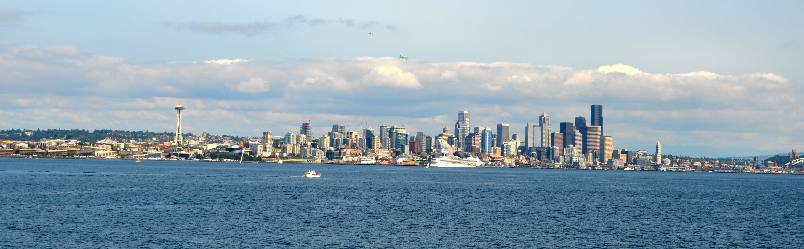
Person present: No